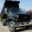
Label: truck